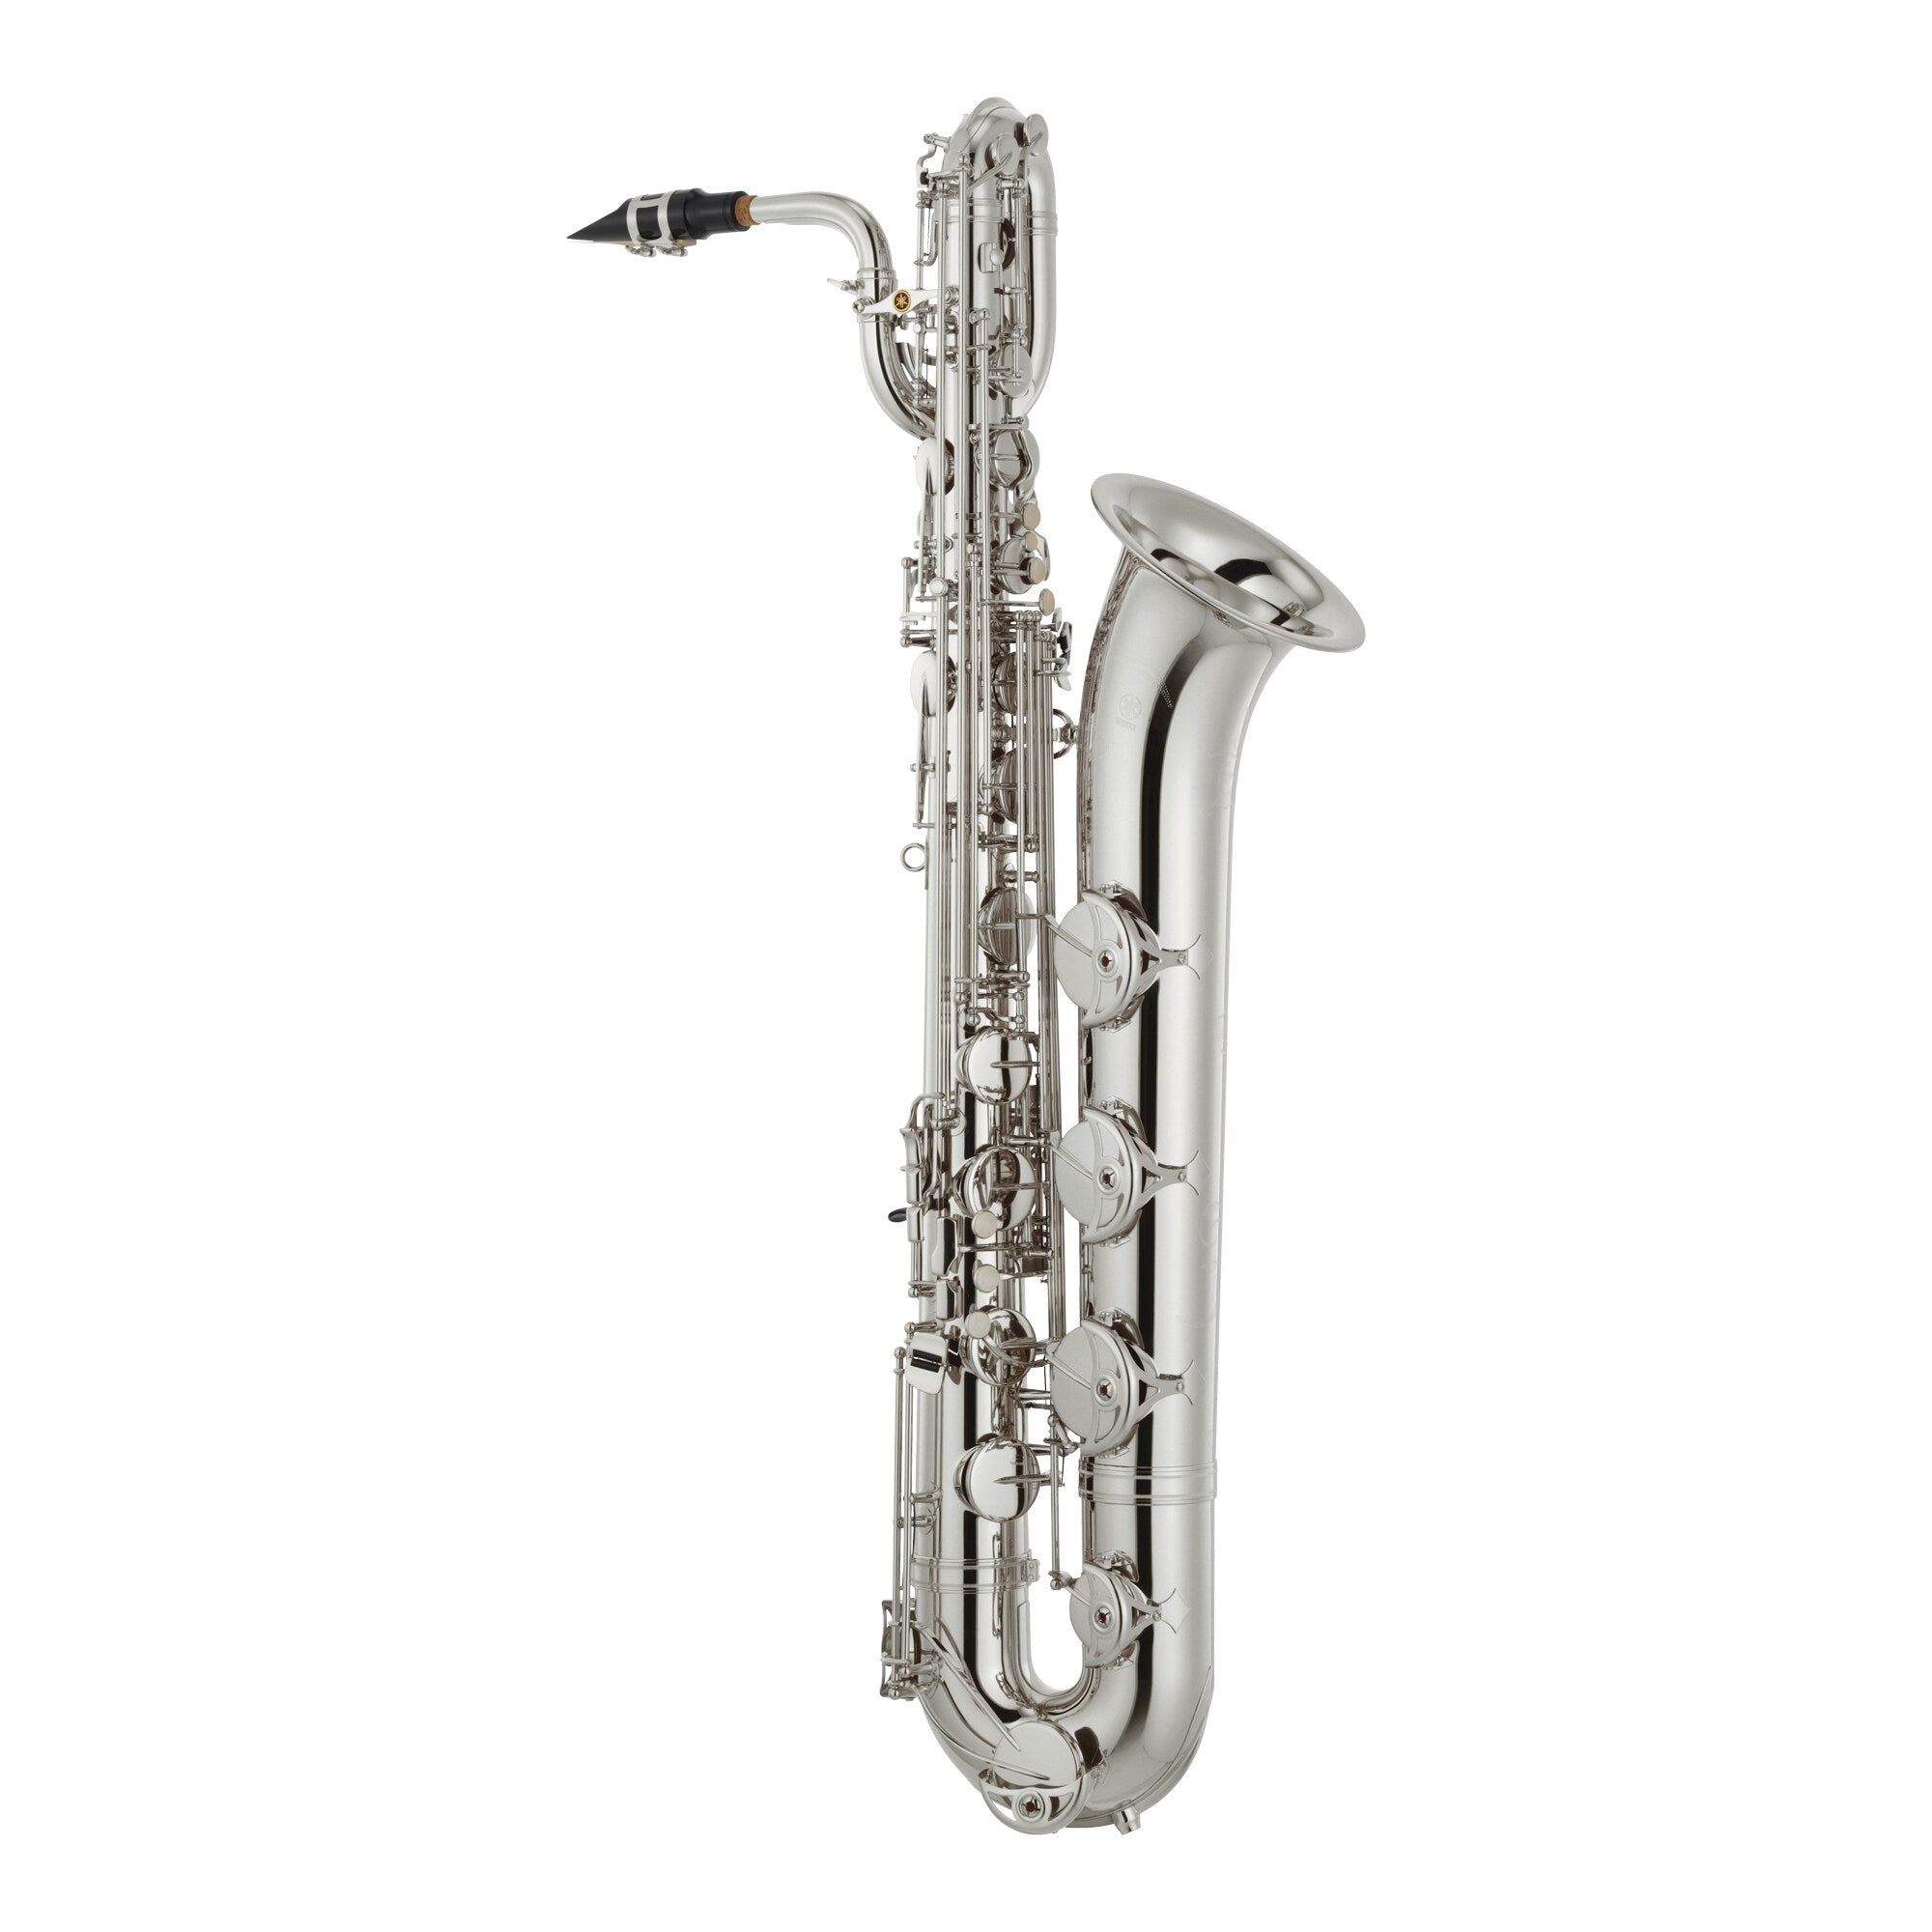
Kèn Saxophone Baritone Yamaha YBS-62IIS
Kèn Saxophones Baritone Yamaha YBS62IIS. Qua nhiều năm nghiên cứu và phát triển, chiếc kèn saxophone baritone đầu tiên trong dòng sản phẩm tùy chỉnh của Yamaha đưa ra những tiêu chuẩn mới về thiết kế kèn saxophone baritone . YBS-82 đáp ứng nhu cầu của những người chơi rất quan tâm đến âm sắc, bổ sung độ sáng của âm thanh dải trung và cao cho âm trầm baritone đậm nét của nhạc cụ. Không chỉ là một nhạc cụ ở phần âm thanh dải thấp, YBS-82 còn có khả năng linh hoạt để đảm nhận vai trò solo. Bố cục phím công thái học (YBS-82/62/480). Bố cục phím mới được giới thiệu trên YBS-82/62/480 ưu tiên về công thái học. Nó có thể được chơi thoải mái mặc dù kích thước lớn hơn, dẫn đến khả năng chơi vượt trội. Trụ phím tích hợp. Kiểu trụ phím này bổ sung lực cản vừa phải và làm cho nhạc cụ phát ra âm thanh khi bạn thổi vào. Phím F phía trước hình giọt nước có thể điều chỉnh. Phím F hình giọt nước độc đáo cải thiện khả năng chơi. Nó được điều chỉnh theo sở thích của người chơi. Phím seesaw. Phím chuyển động tay trái được thiết kế để tăng khả năng chơi cũng như đem lại cảm giác thoái mái hơn. Tiếp xúc hai điểm. Tiếp xúc hai điểm được sử dụng để tăng cường khả năng chiếu và phản hồi tự do khi thổi. Chuông hai mảnh. Hai miếng đồng thau được ghép lại với nhau bằng bàn tay của những người thợ thủ công, sau đó tạo hình chuông bằng máy. YBS-62S. Với các chi tiết tinh vi và mềm mại hơn, thiết kế mới sẽ mang lại vẻ đẹp tinh tế. Vành chuông. Các vành chuông hỗ trợ nhạc cụ rung tốt khi người chơi thổi vào. Tấm chắn bảo vệ phím riêng biệt. Các key guard độc lập có bộ hãm neo bằng vít có thể điều chỉnh được nhằm thay đổi kỹ thuật mang phong cách chuyên nghiệp. Độ liên kết B-C# thấp được cải thiện. Cơ chế cải tiến từ kết nối B-C# trầm đảm bảo đóng nhất quán phím C# và thúc đẩy phản xạ rõ ràng từ các nốt trong khoảng thấp của nhạc cụ. Chốt và trụ chốt được thiết kế mới. Chốt và trụ chốt được thiết kế mới. Trụ chốt và chốt có trọng lượng nhẹ làm giảm ảnh hưởng đến âm thanh khi chốt được gắn vào. Hộp đựng (BSC-62III). Hộp cứng mới có bánh xe giúp di chuyển nhạc cụ một cách an toàn và dễ dàng. Thông Số Chi Tiết. Phím Eb Chuông Loại Hai mảnh Trang trí Khắc tay Các nút bấm Các nút phím đàn Polyester Các phím phụ F# cao, A thấp, F phía trước Thumb Hook Có thể điều chỉnh Lớp Hoàn thiện Silver-plated Cổ kèn 62 style Floor Peg (chốt sàn) Floor Peg (chốt sàn) Không đi kèm Peg Hole (lỗ chốt) Có Ống ngậm 5C Hộp đựng Bao gồm
Brand: Yamaha
Category: Arts & Entertainment > Hobbies & Creative Arts > Musical Instruments > Woodwinds > Saxophones > Baritone Saxophones